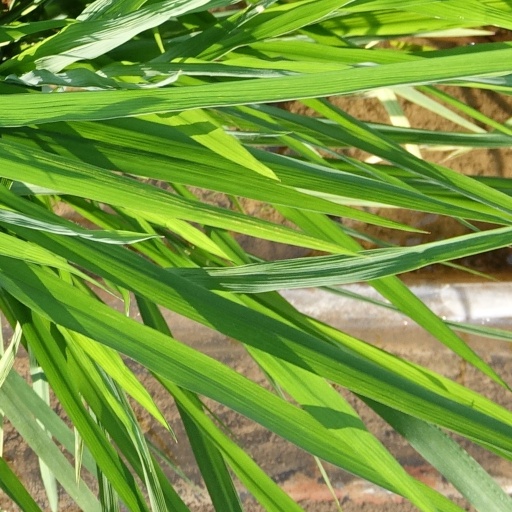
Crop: rice